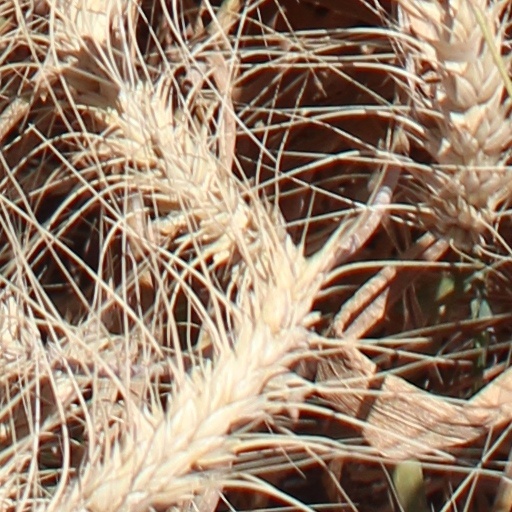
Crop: wheat